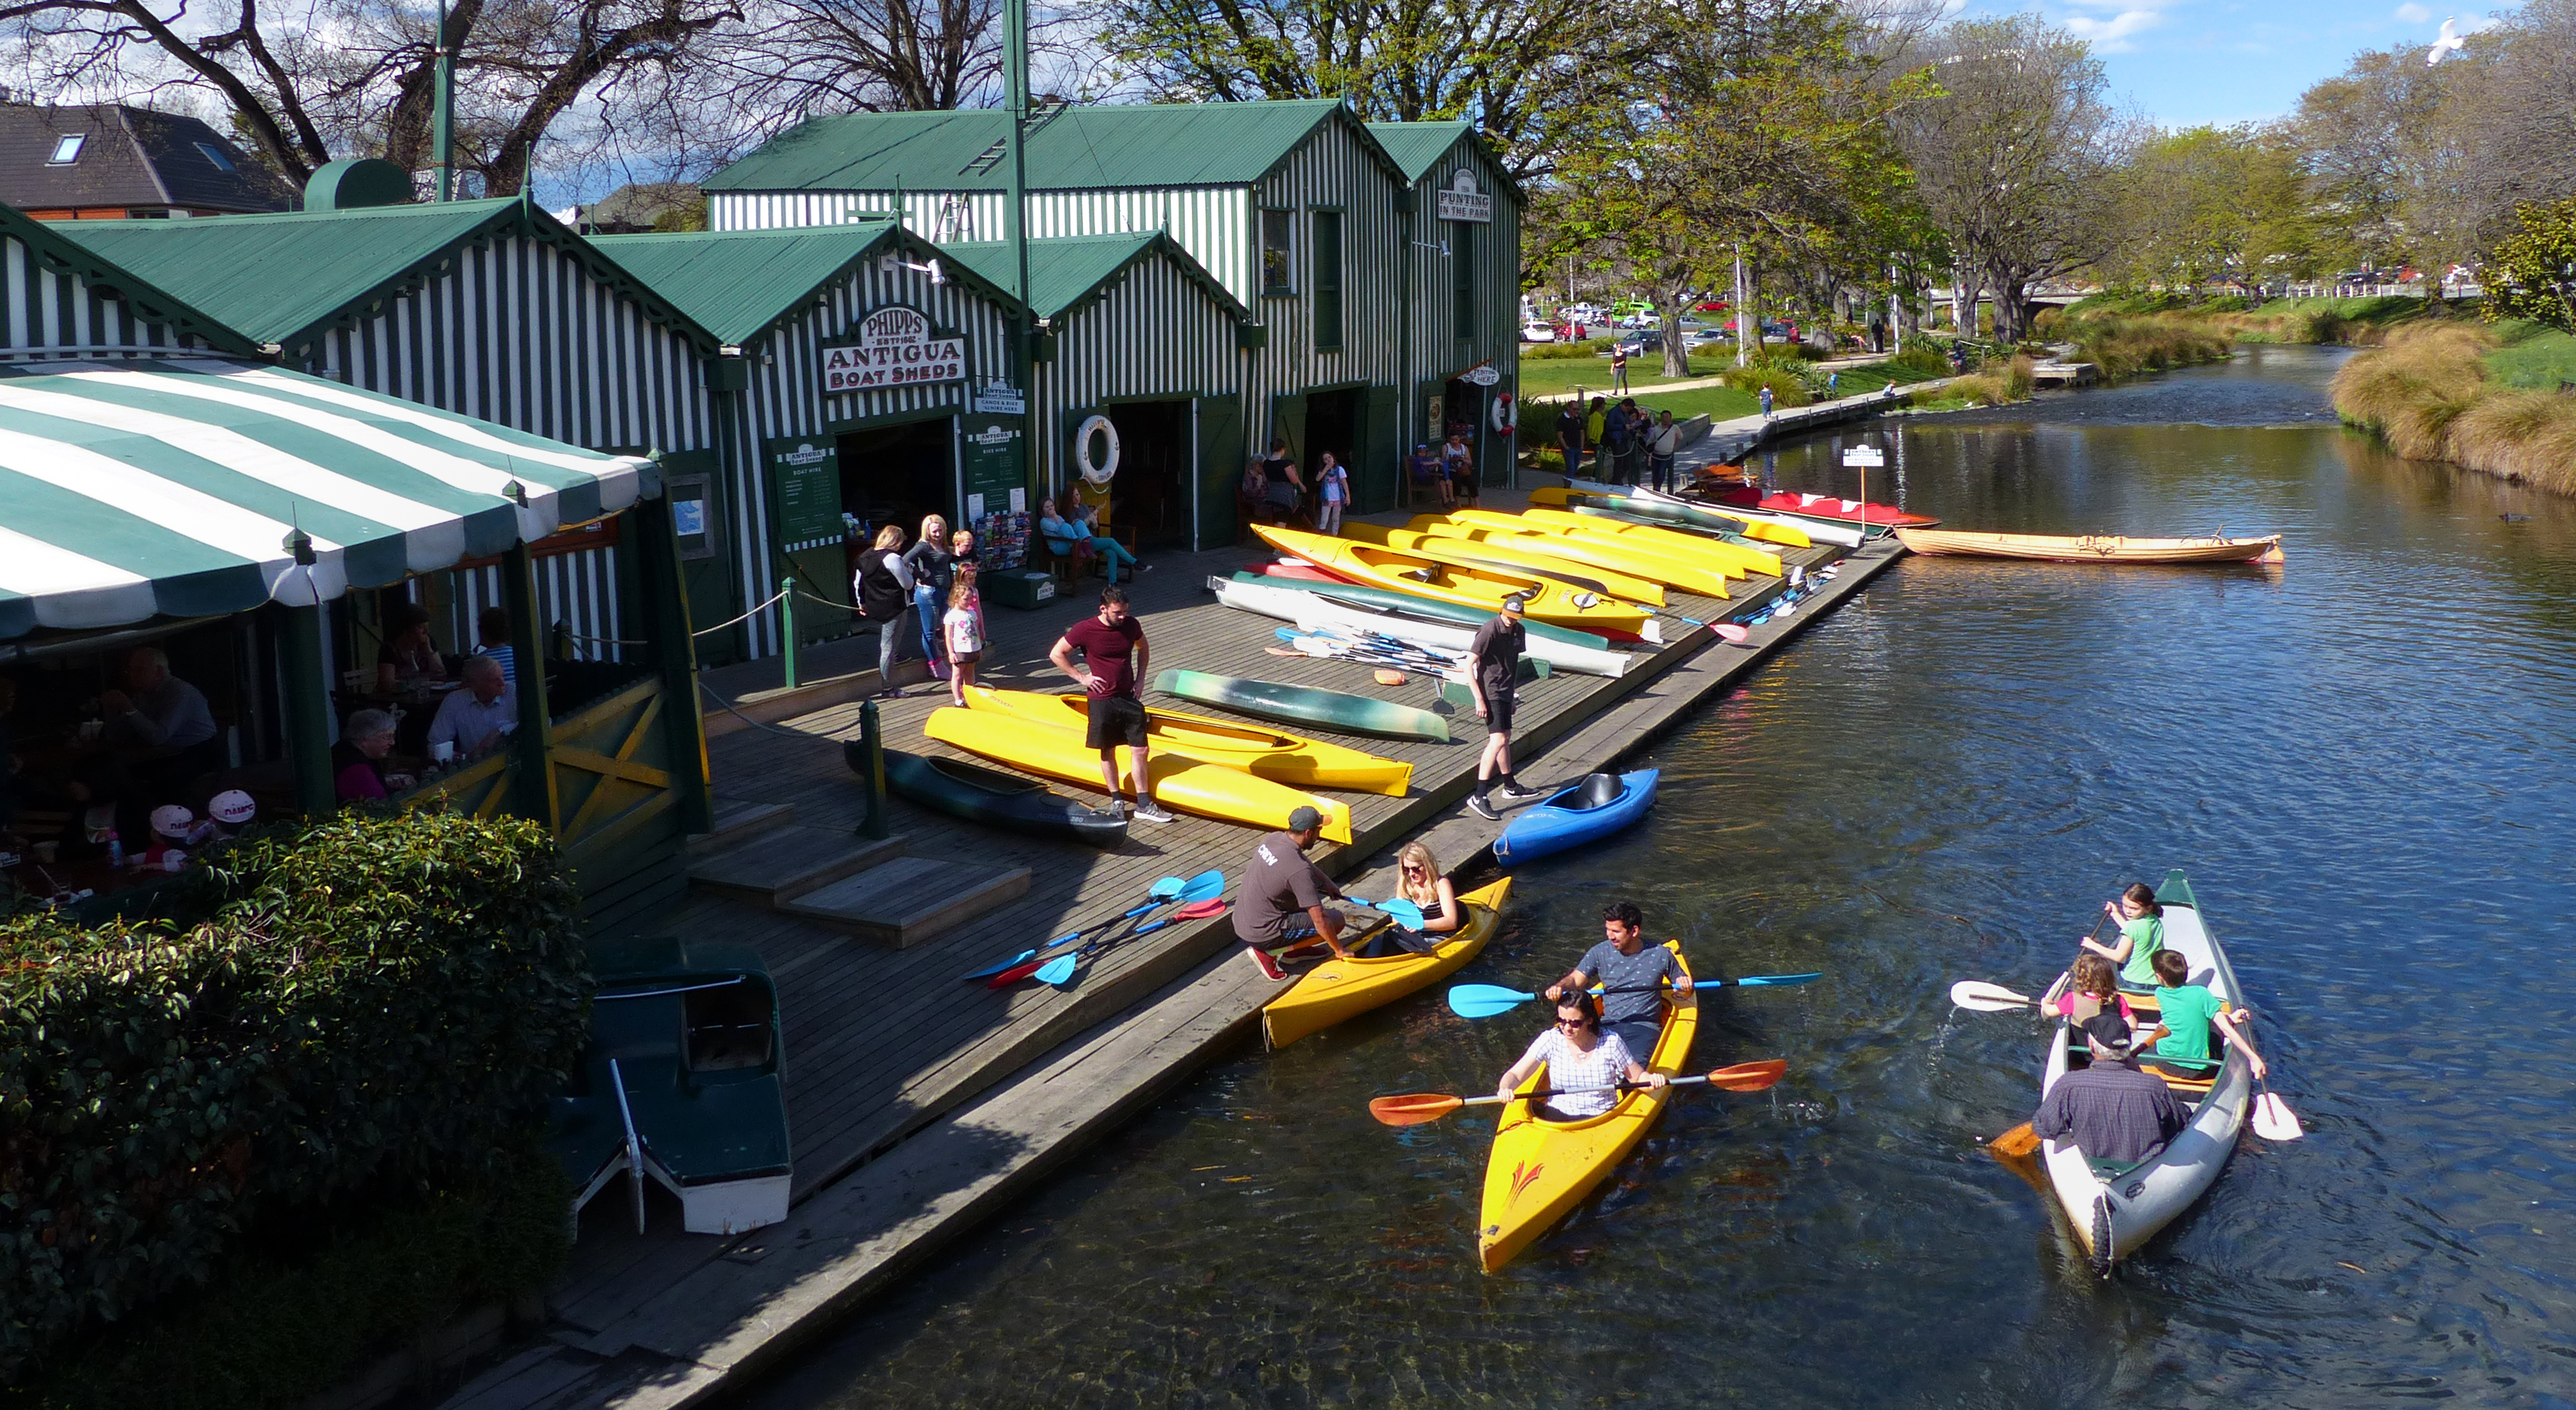
boat, river, canal, vehicle, waterway, boating, boats, lumixfz200, christchurch, avonriver, hire, theantiguaboatsheds